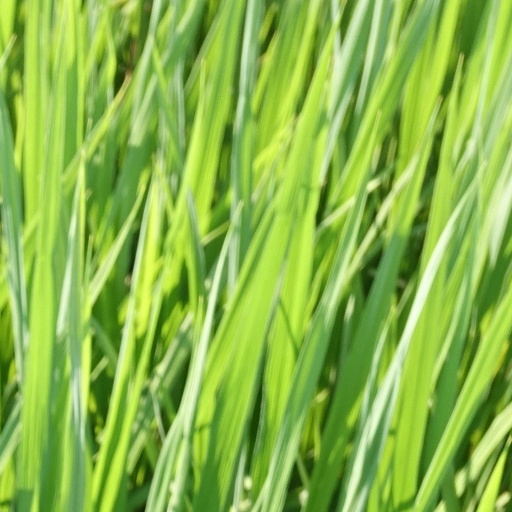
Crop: rice